History of Asmara

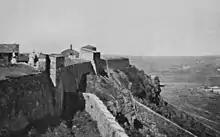
Fort Baldisera (Asmara) overlooking the Hamasien plateau

Despite this, Asmara rose to significance in accordance with the Italian plan for colonization. The interest in the occupation of Eritrea lay, on the one hand, in the settlement of Italian citizens, and on the other, in Eritrea as a military base from which expansion could take place. The Ethiopian Empire was one of the last uncolonized regions of Africa, and the vision of a strong, modern Italian nation after the successes of the Risorgimento, would require the acquisition of colonies if the country was to become a European superpower, and to affirm the autonomy of the young kingdom. Colonial politics brought about the government's claim to eminent domain as well as the realization of many noteworthy infrastructure projects. As a result of the takeover of Asmara by foreign militaries, and because of the employment opportunities in infrastructure projects throughout Eritrea, the population of Asmara itself shrunk from 1500 to 800 inhabitants during the first five years of the Italian occupation, (